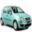
Label: automobile